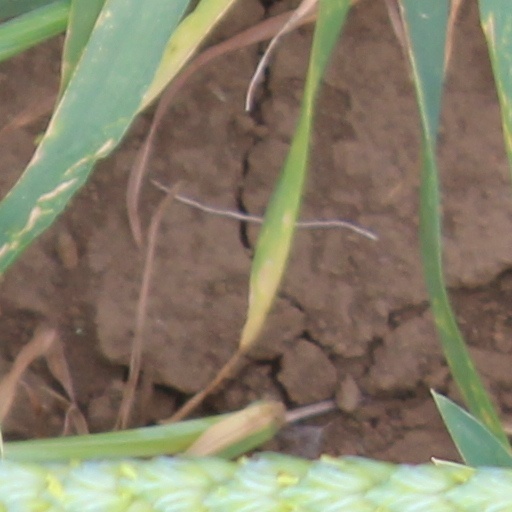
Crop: wheat